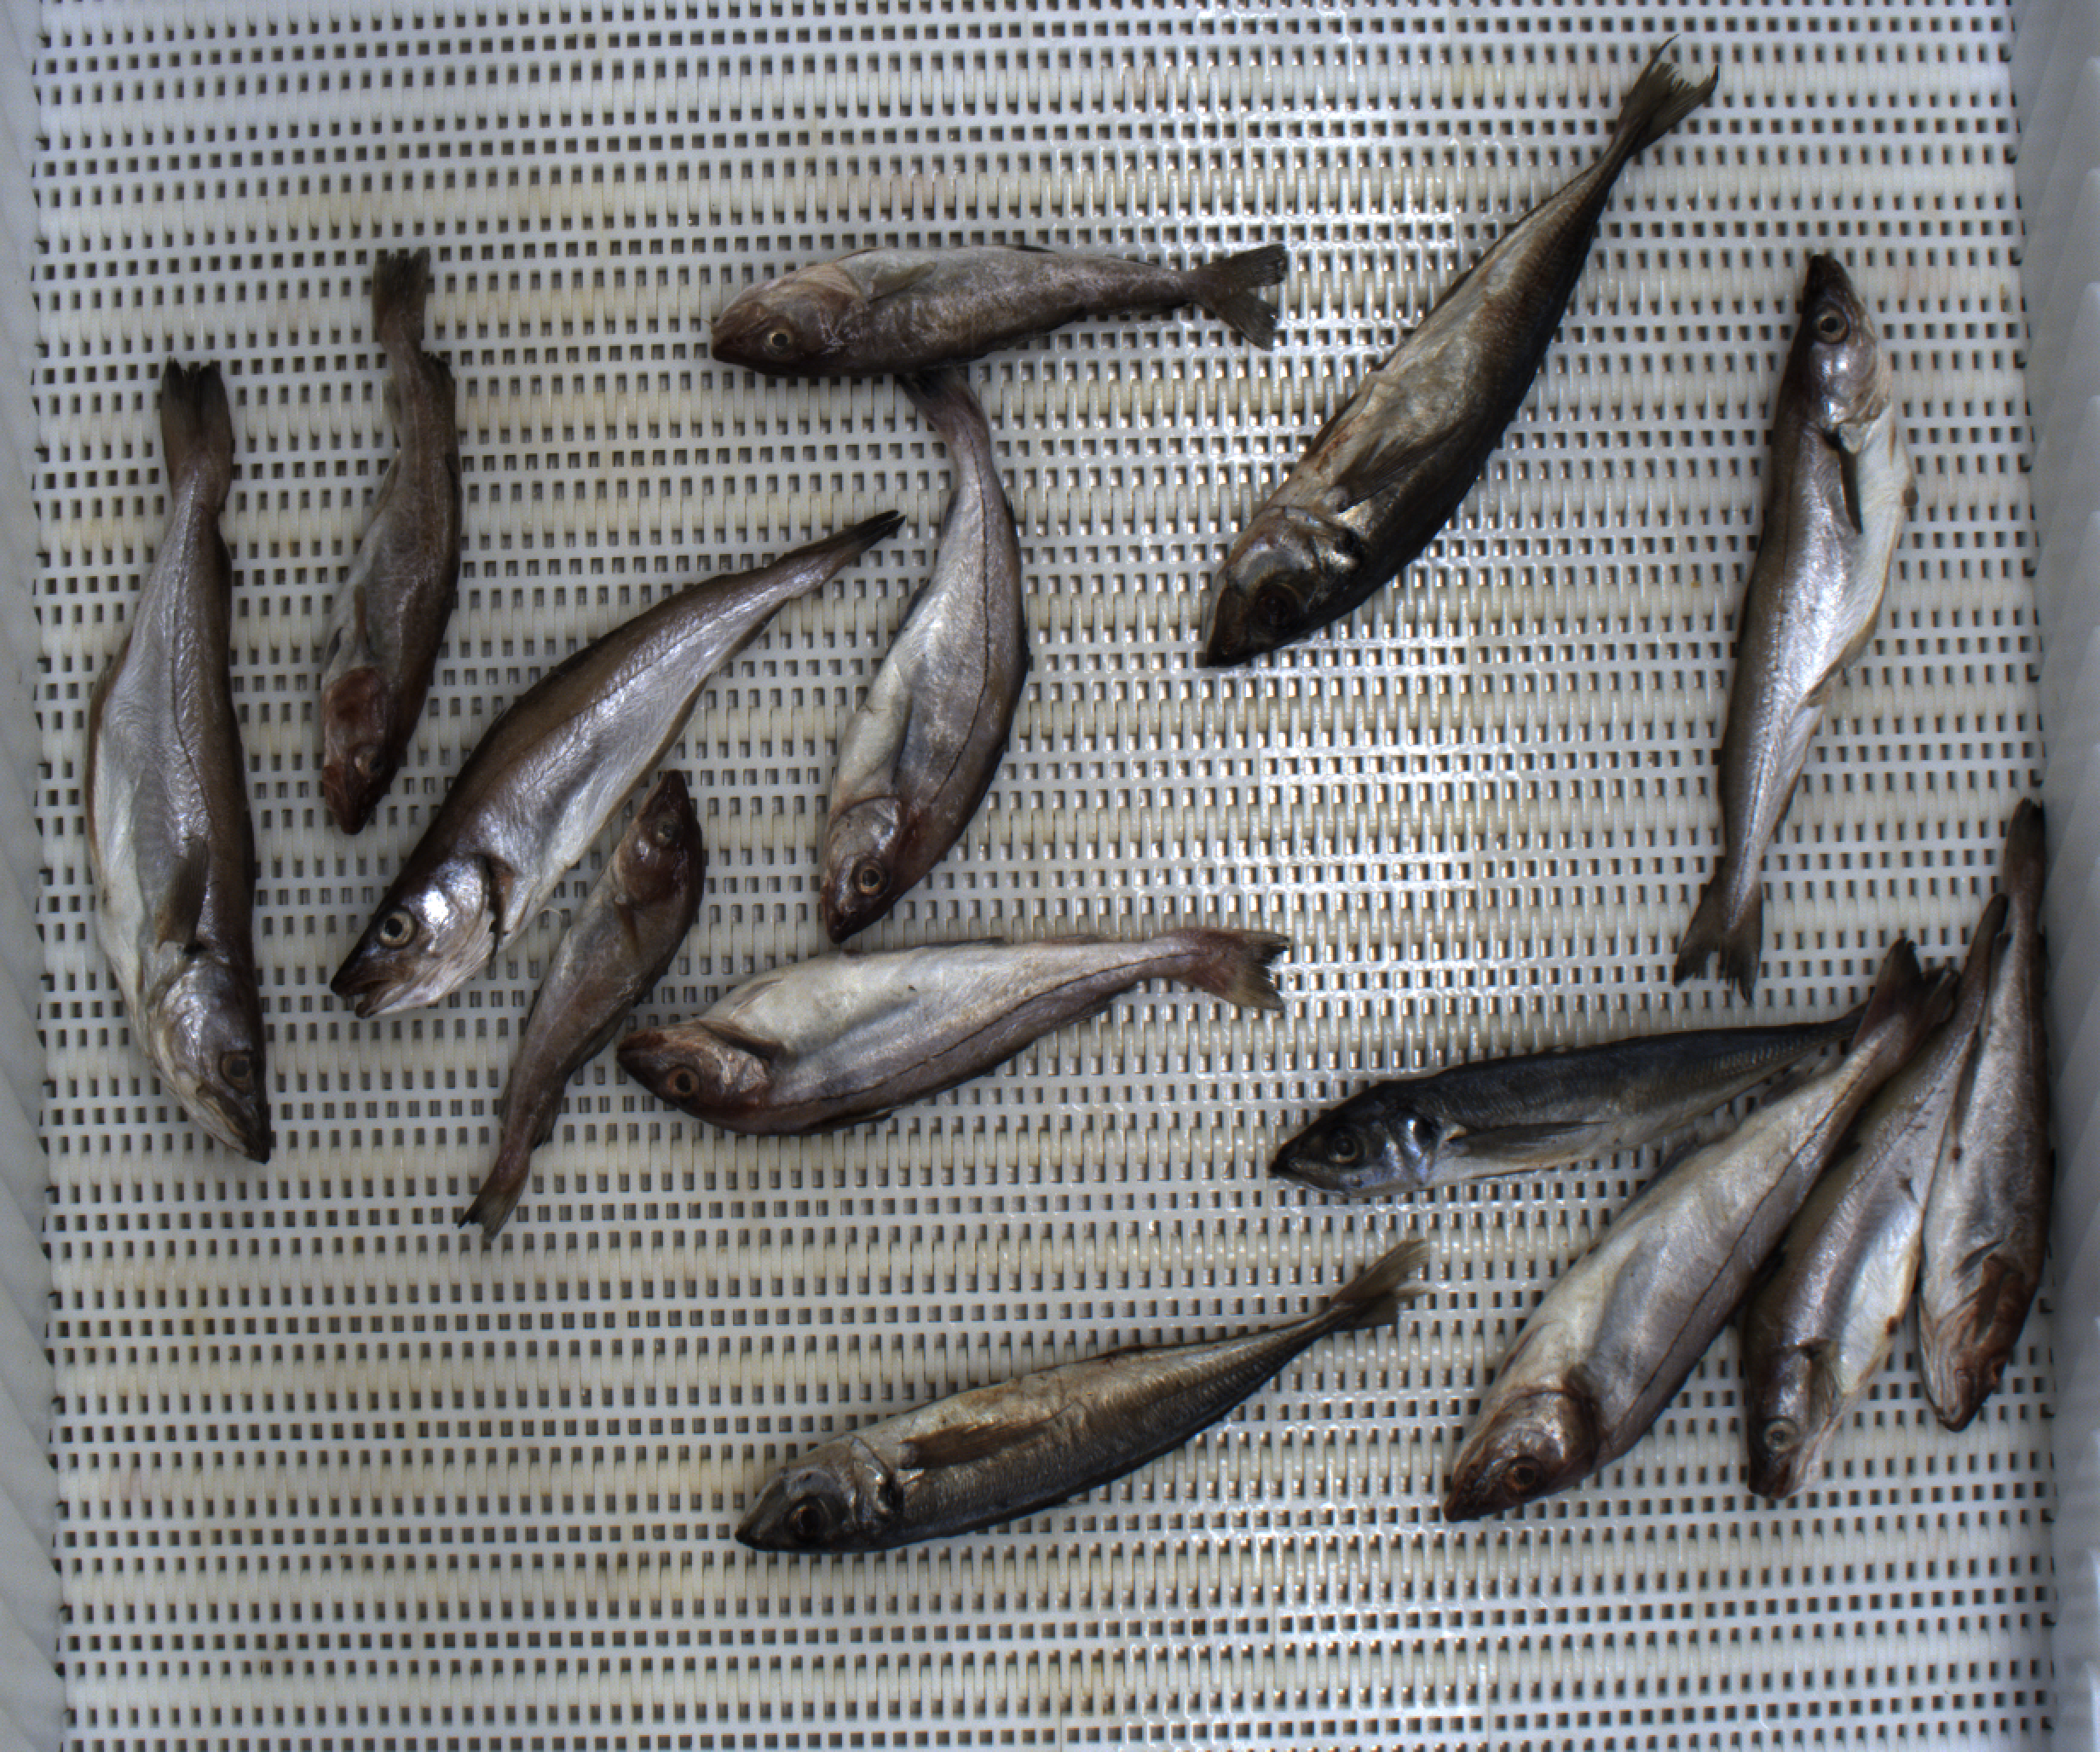
Total fish: 14
Cod: 4
Haddock: 3
Whiting: 4
Hake: 0
Horse mackerel: 3
Saithe: 0
Other: 0